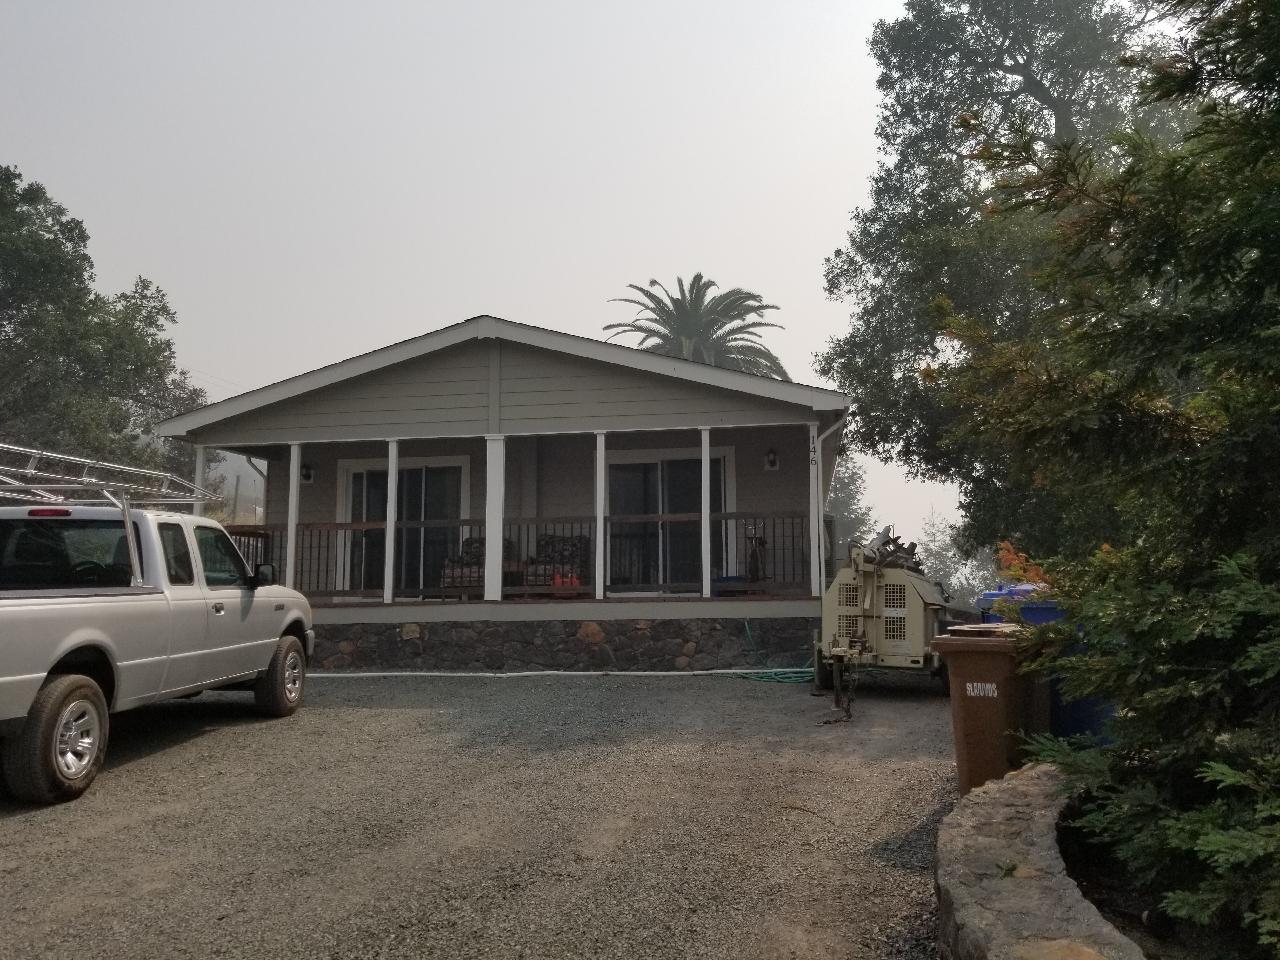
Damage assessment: no_damage